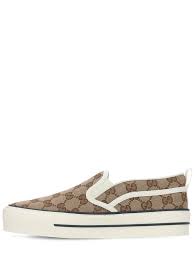
Label: Sneaker